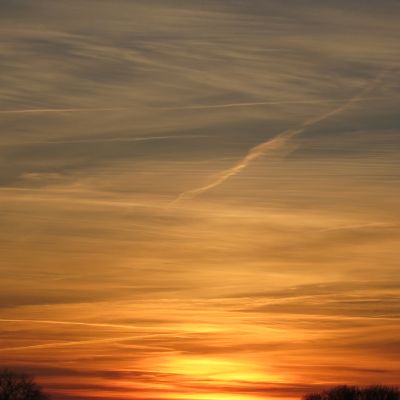
Cloud type: Contrail (Ct)